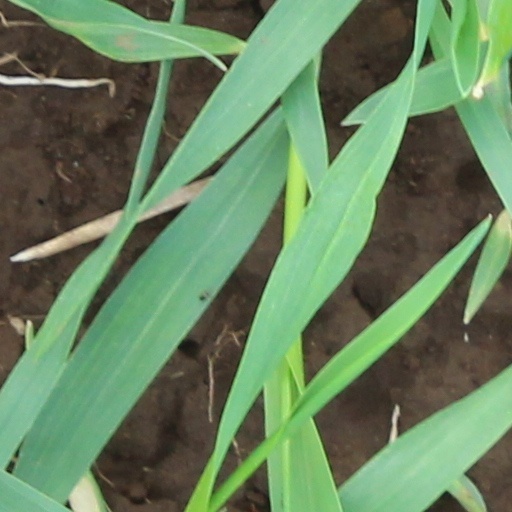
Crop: wheat